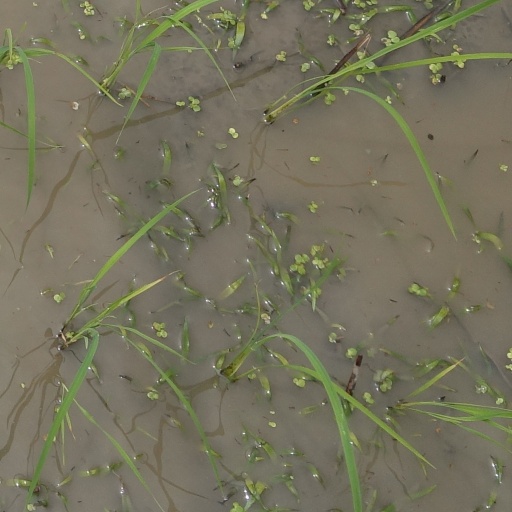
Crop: rice